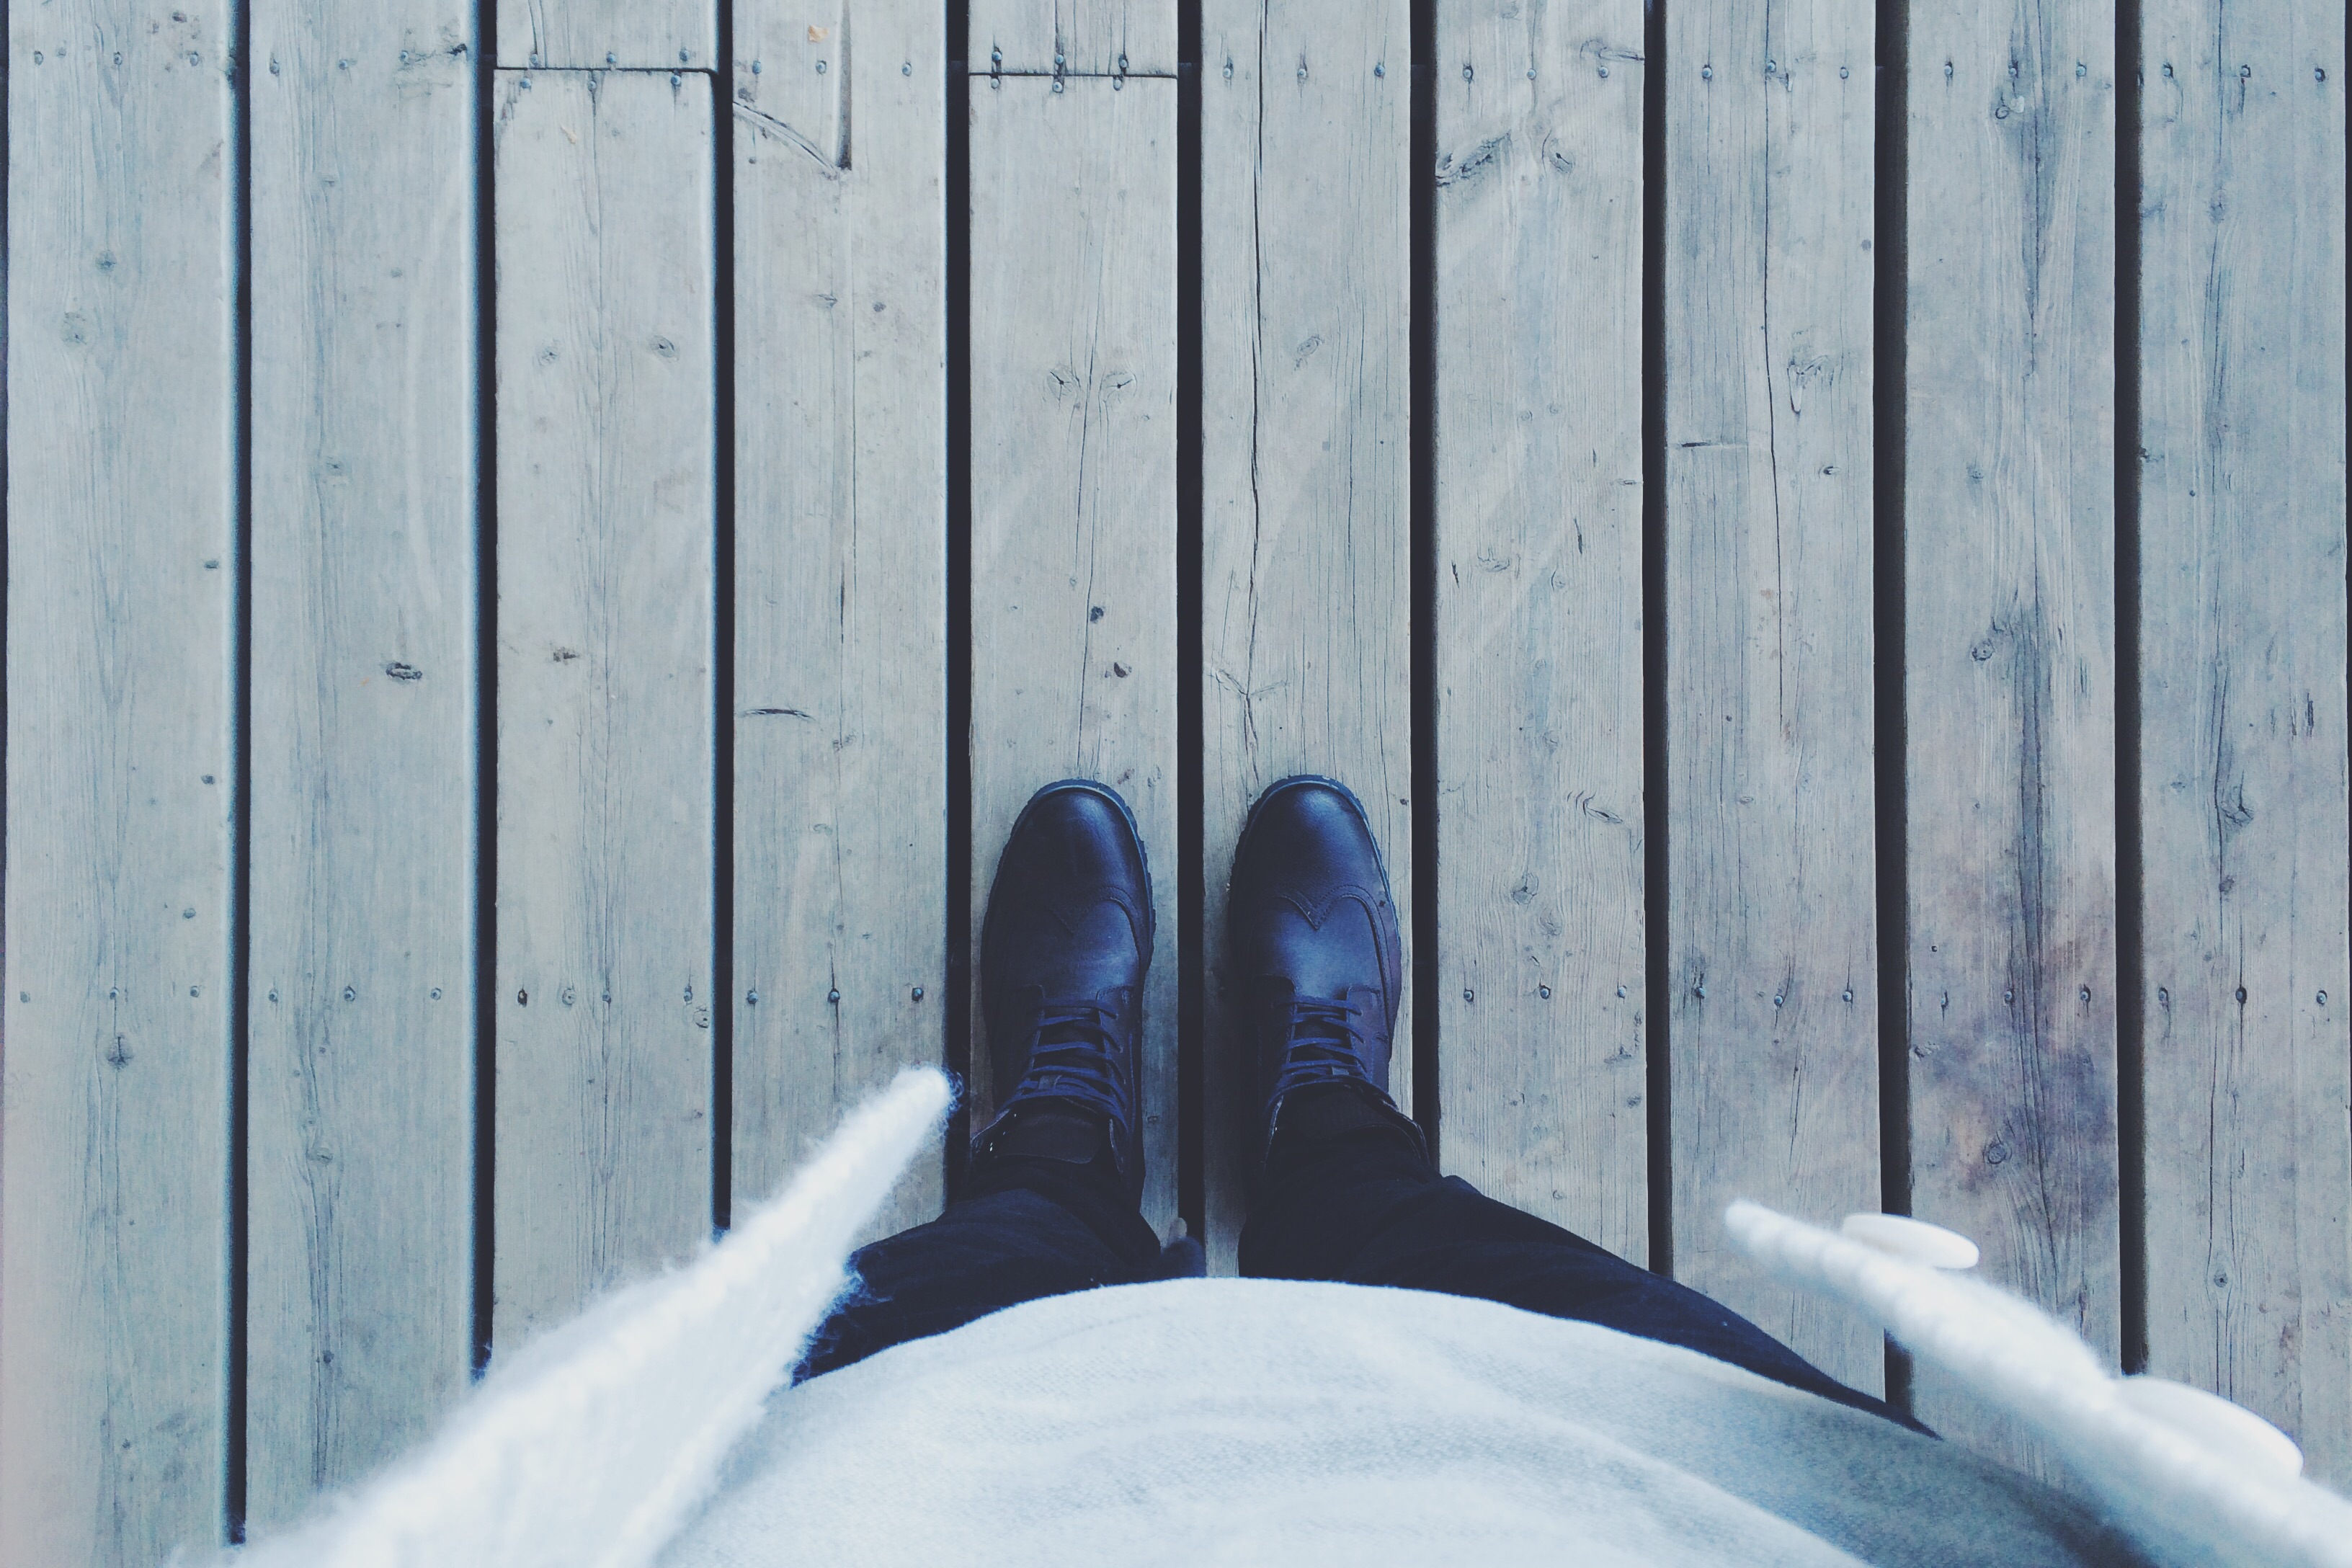
snow, winter, wood, floor, window, wall, ice, weather, blue, season, shoes, footwear, freezing, oxfords